FIFA eligibility rules

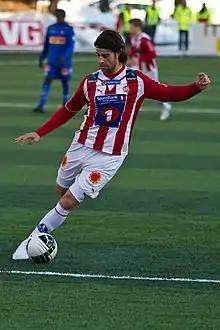
Syria were expelled from the 2014 FIFA World Cup qualification process by FIFA in 2011, for fielding George Mourad in a senior qualification match against Tajikistan

FIFA takes punitive action against teams that field ineligible players. In August 2011, FIFA expelled Syria from the 2014 FIFA World Cup qualification process following the appearance of George Mourad in a senior qualification match against Tajikistan. Mourad had made friendly match appearances for Sweden earlier in his career, but had not requested permission from FIFA to change national associations before playing for Syria.